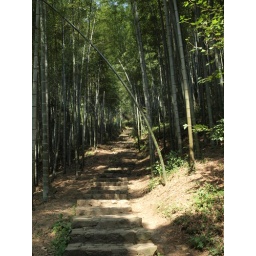
Small road in bamboo forest